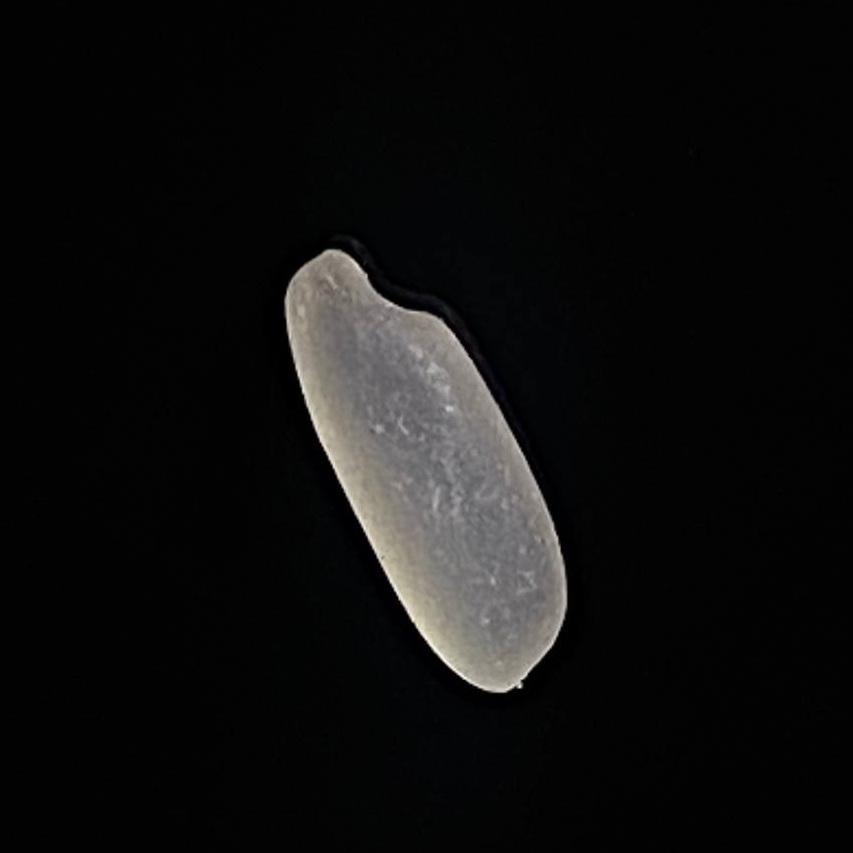
Rice variety: Paijam